October 1987 lunar eclipse

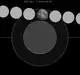
The Moon's hourly motion shown right to left

A penumbral lunar eclipse occurred at the Moon’s ascending node of orbit on Wednesday, October 7, 1987, with an umbral magnitude of −0.0095. A lunar eclipse occurs when the Moon moves into the Earth's shadow, causing the Moon to be darkened. A penumbral lunar eclipse occurs when part or all of the Moon's near side passes into the Earth's penumbra. Unlike a solar eclipse, which can only be viewed from a relatively small area of the world, a lunar eclipse may be viewed from anywhere on the night side of Earth. Occurring about 3.1 days after perigee (on October 4, 1987, at 1:35 UTC), the Moon's apparent diameter was larger.